The Adventure of the Bruce-Partington Plans

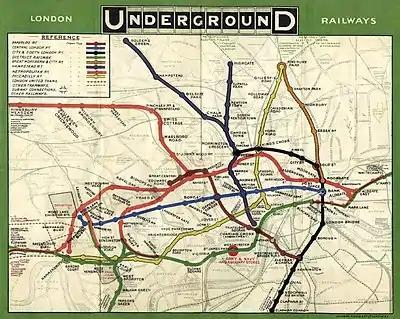
"Underground"-branded Tube map from 1908 showing the District and Metropolitan lines with Aldgate at right and Kensington at lower left

Inspector Lestrade tells Holmes that a passenger reported hearing a thud, as though a body had fallen on the track, close to where West's body was found. The passenger could not see anything, however, owing to the thick fog. After an examination of the track near Aldgate, Holmes concludes that West had been killed elsewhere, was deposited on the roof of an Underground train, and fell off when the jarring action of going across a railway point at Aldgate shook the coach.